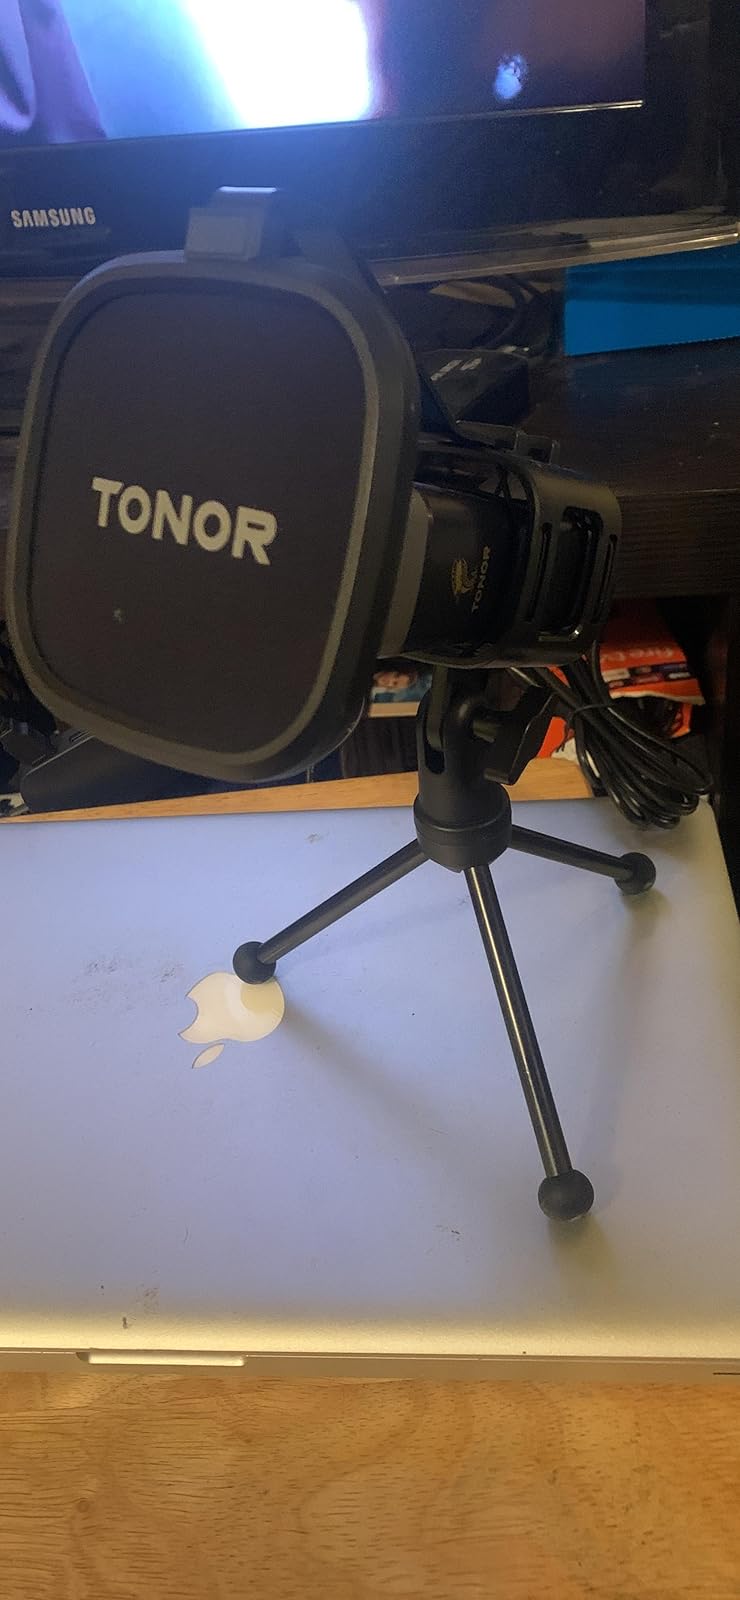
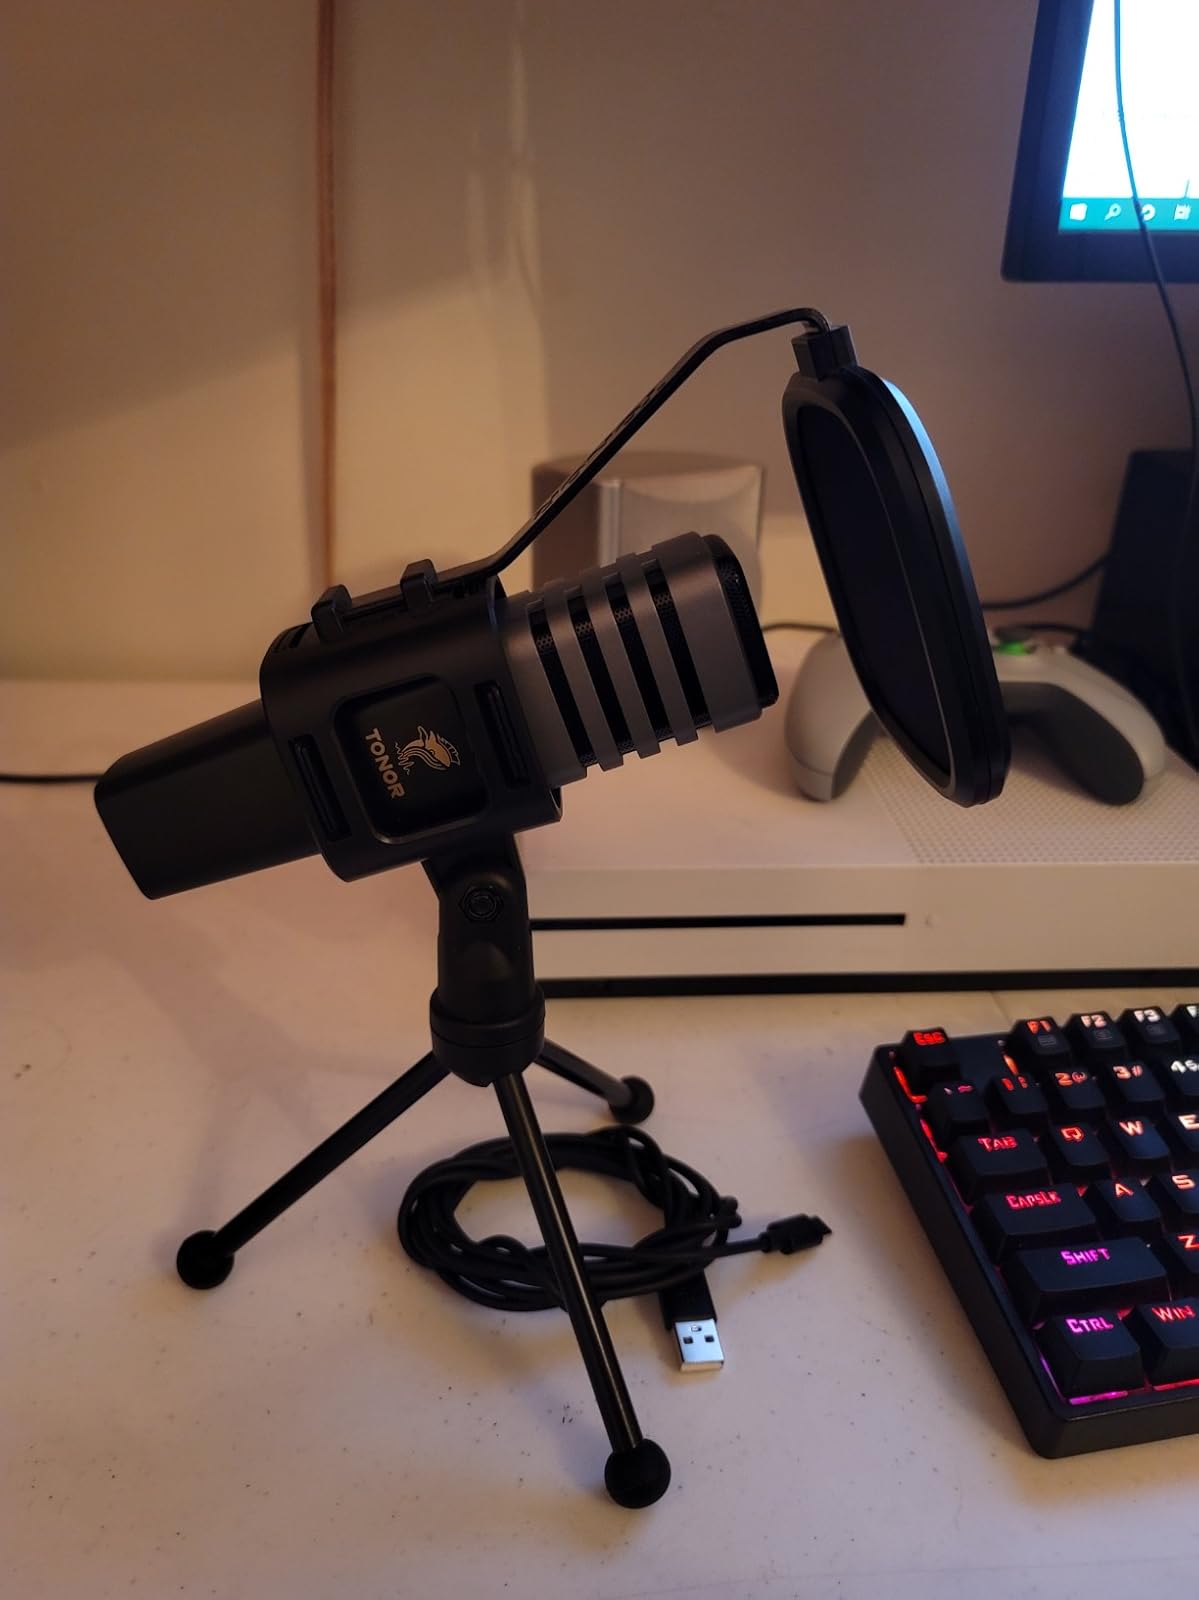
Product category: microphone
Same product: yes